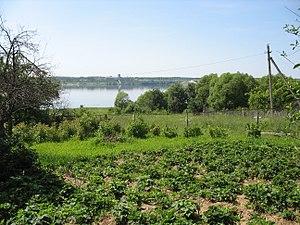
Les jardins familiaux, ou jardins ouvriers, apparus à la fin du XIXᵉ siècle, sont des parcelles de terrain mises à la disposition des habitants par les municipalités. Ces parcelles, affectées le plus souvent à la culture potagère, furent initialement destinées à améliorer les conditions de vie des ouvriers en leur procurant un équilibre social et une autosubsistance alimentaire.